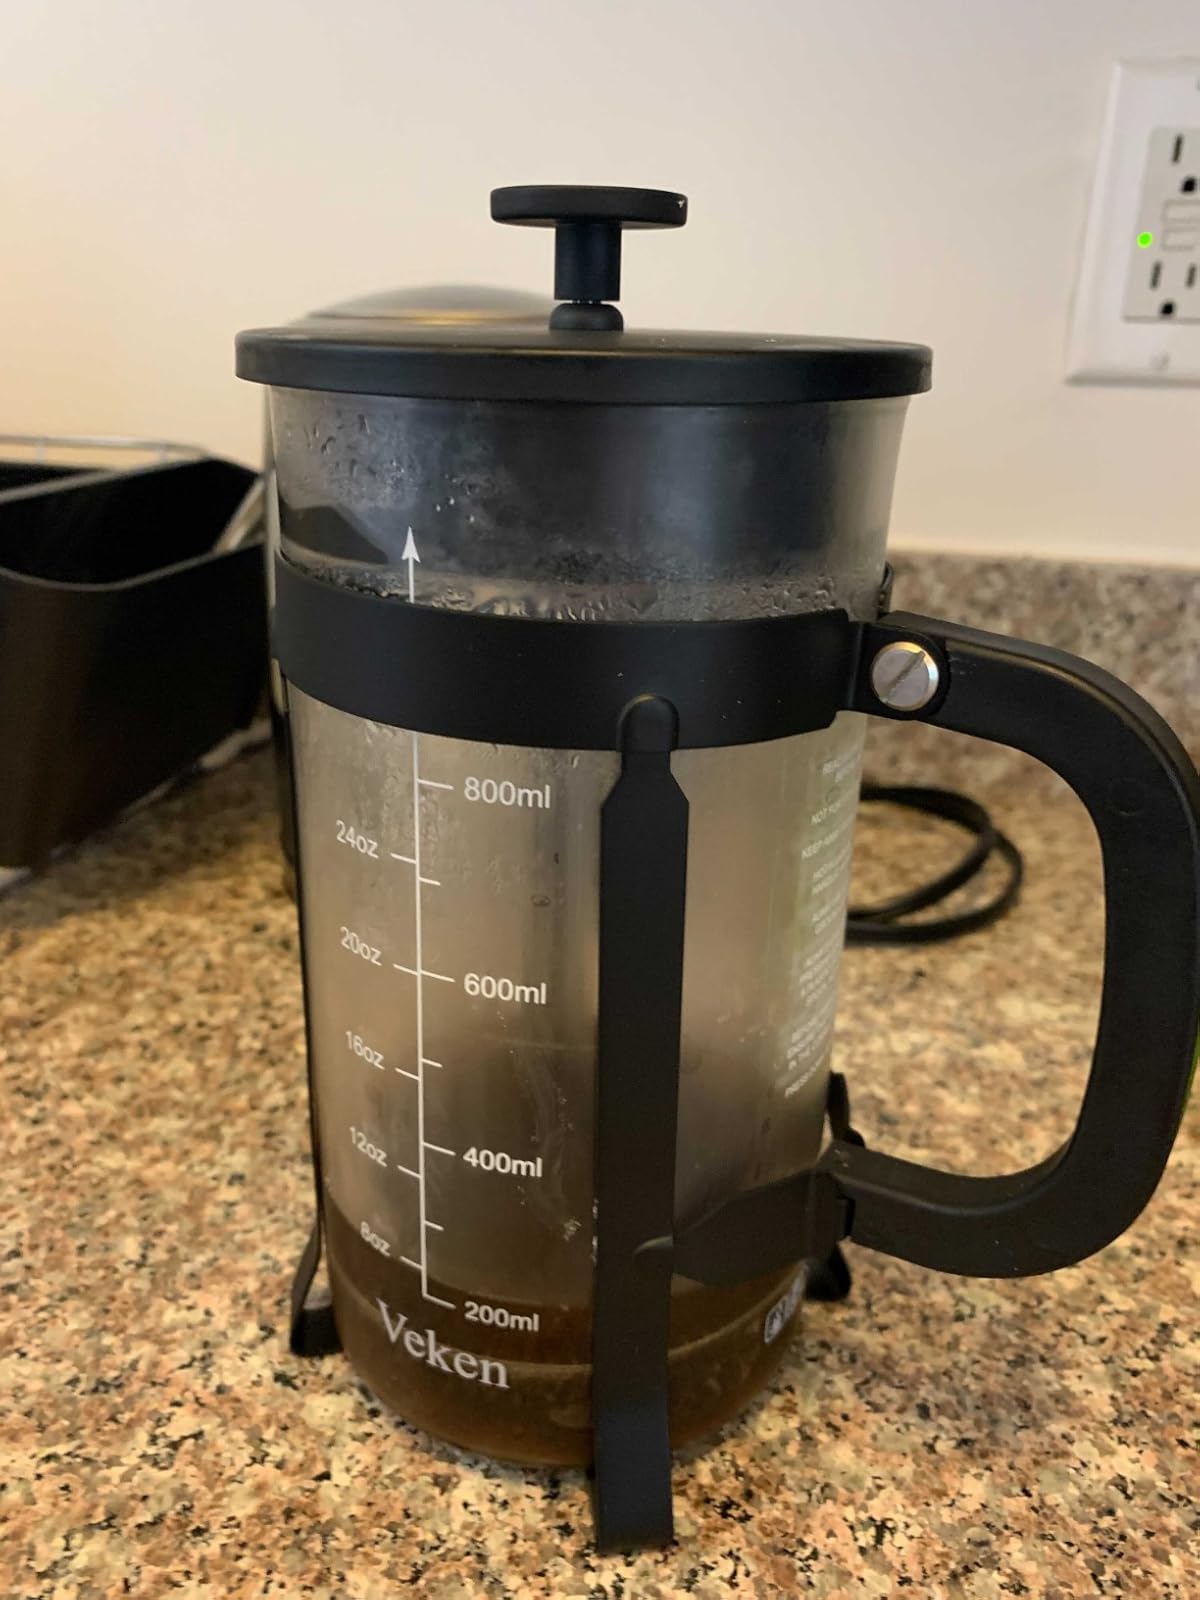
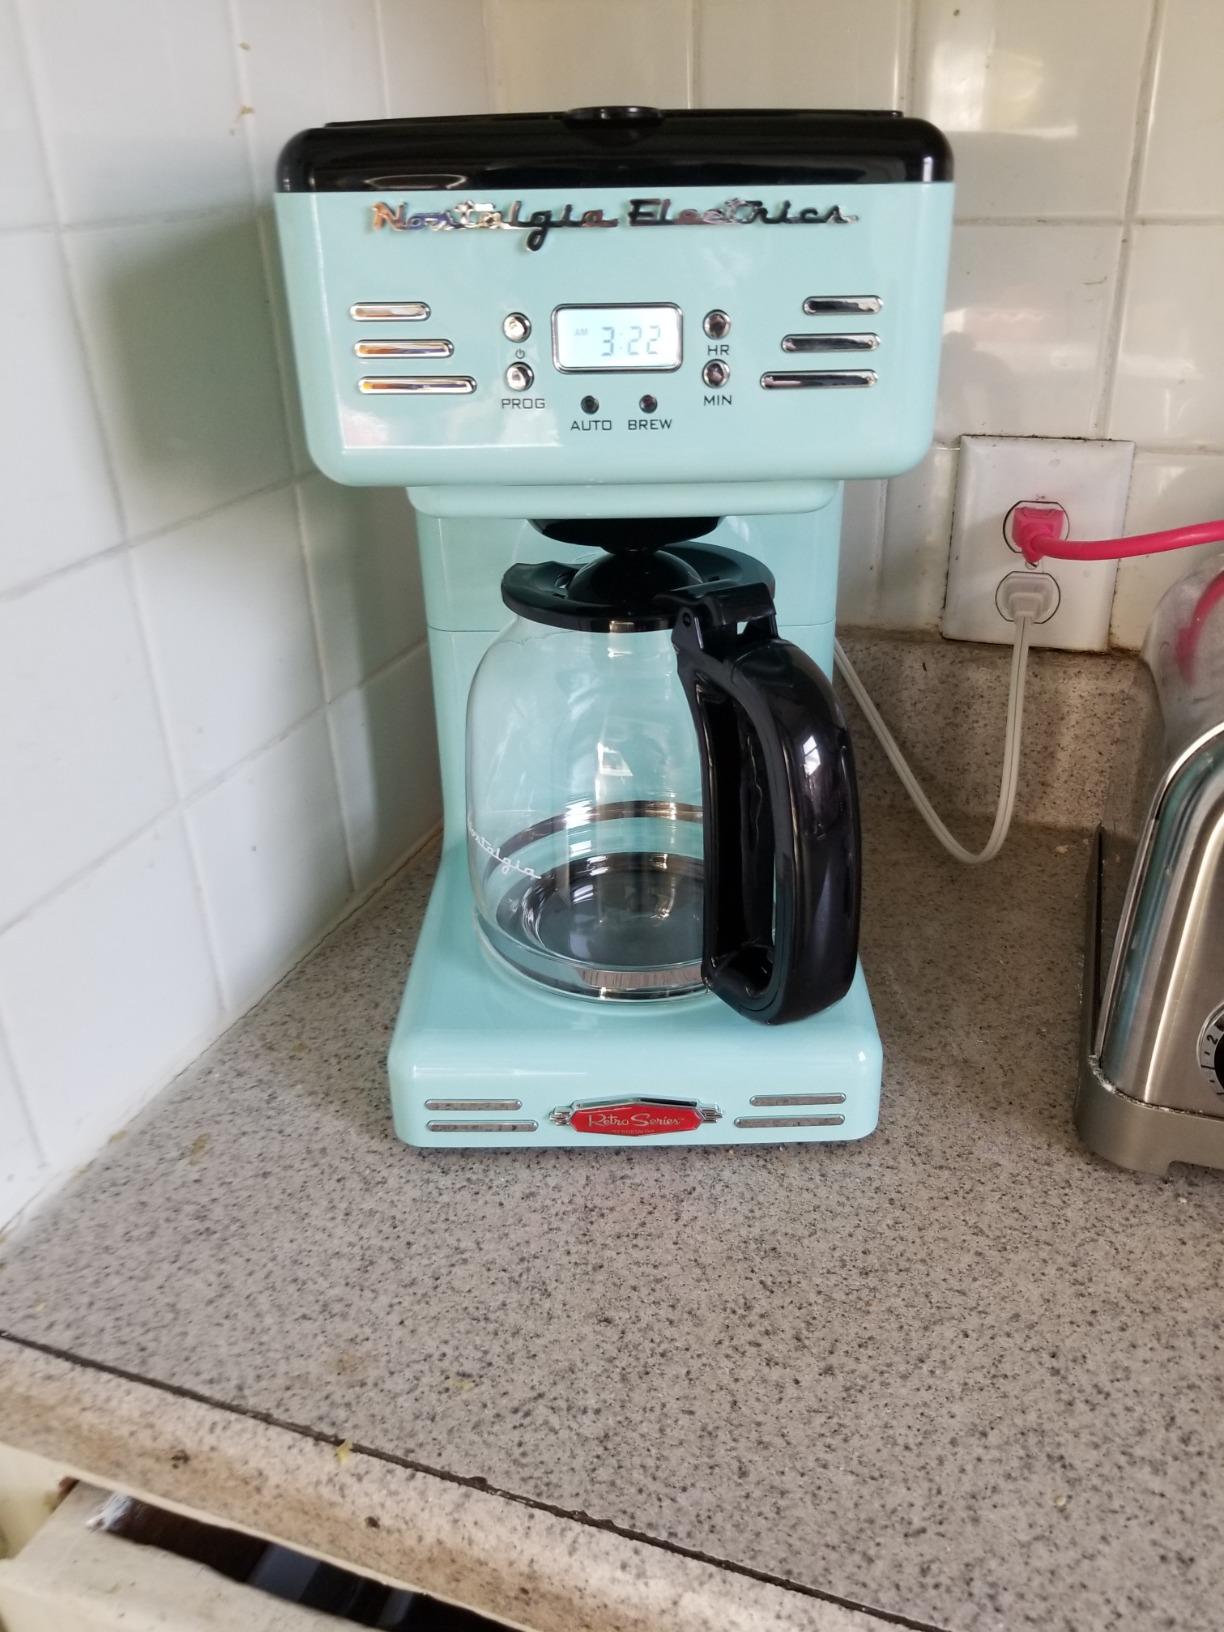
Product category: items_tea
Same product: no